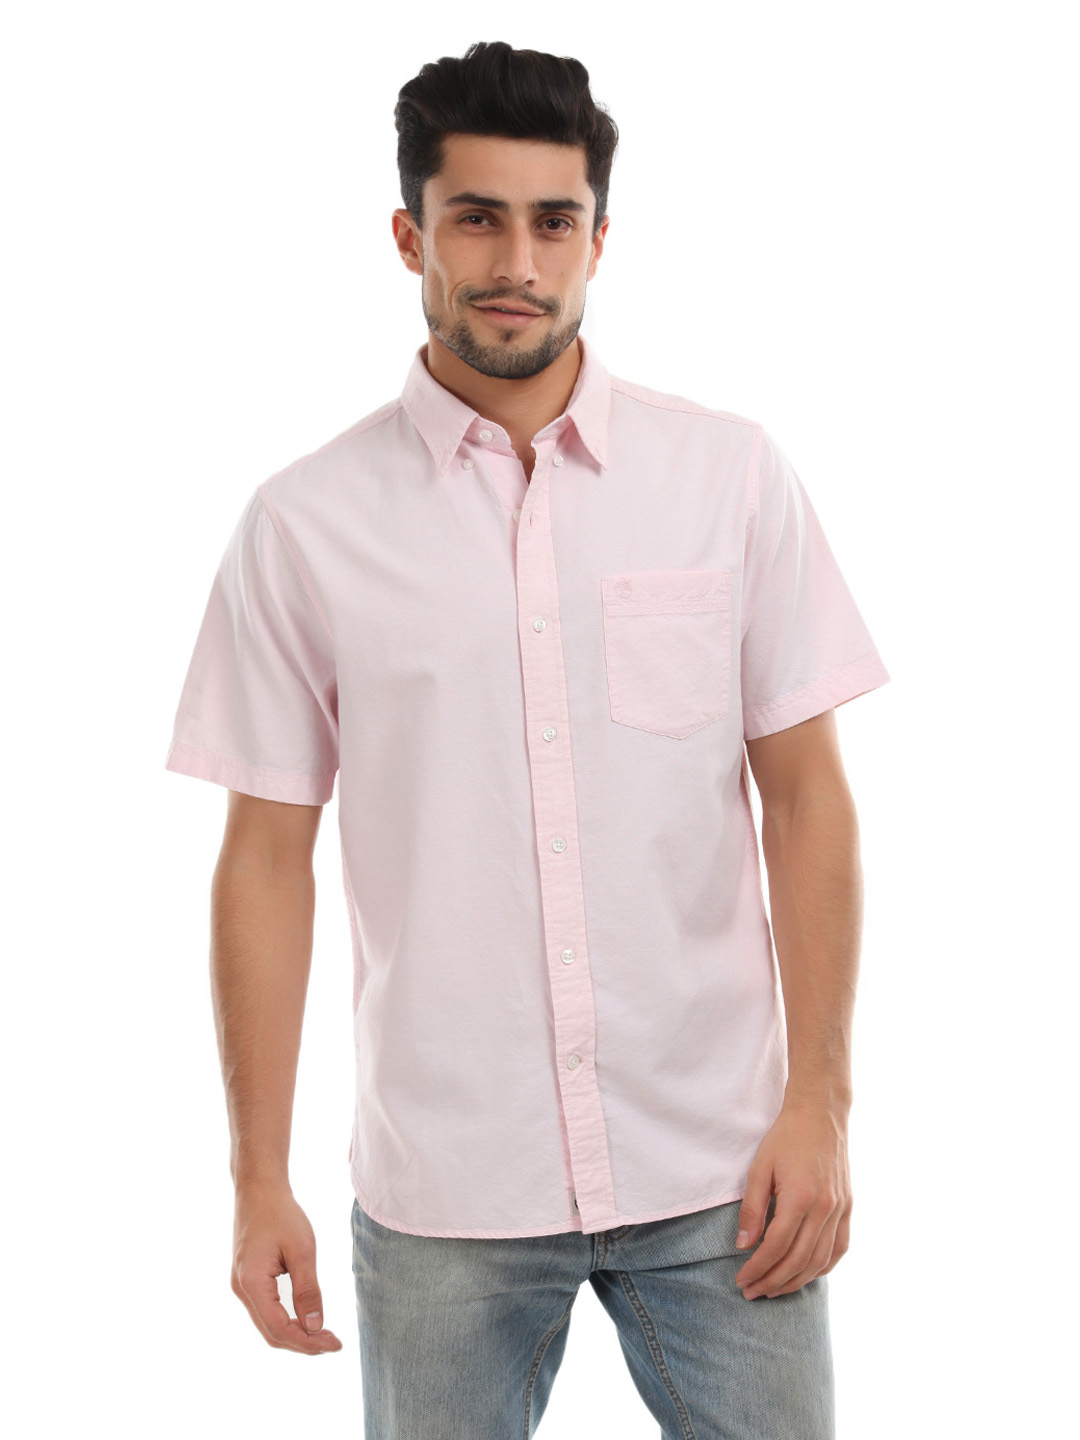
Timberland Men Pink Shirt
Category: Apparel / Topwear / Shirts
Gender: Men
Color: Pink
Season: Fall 2012
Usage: Casual